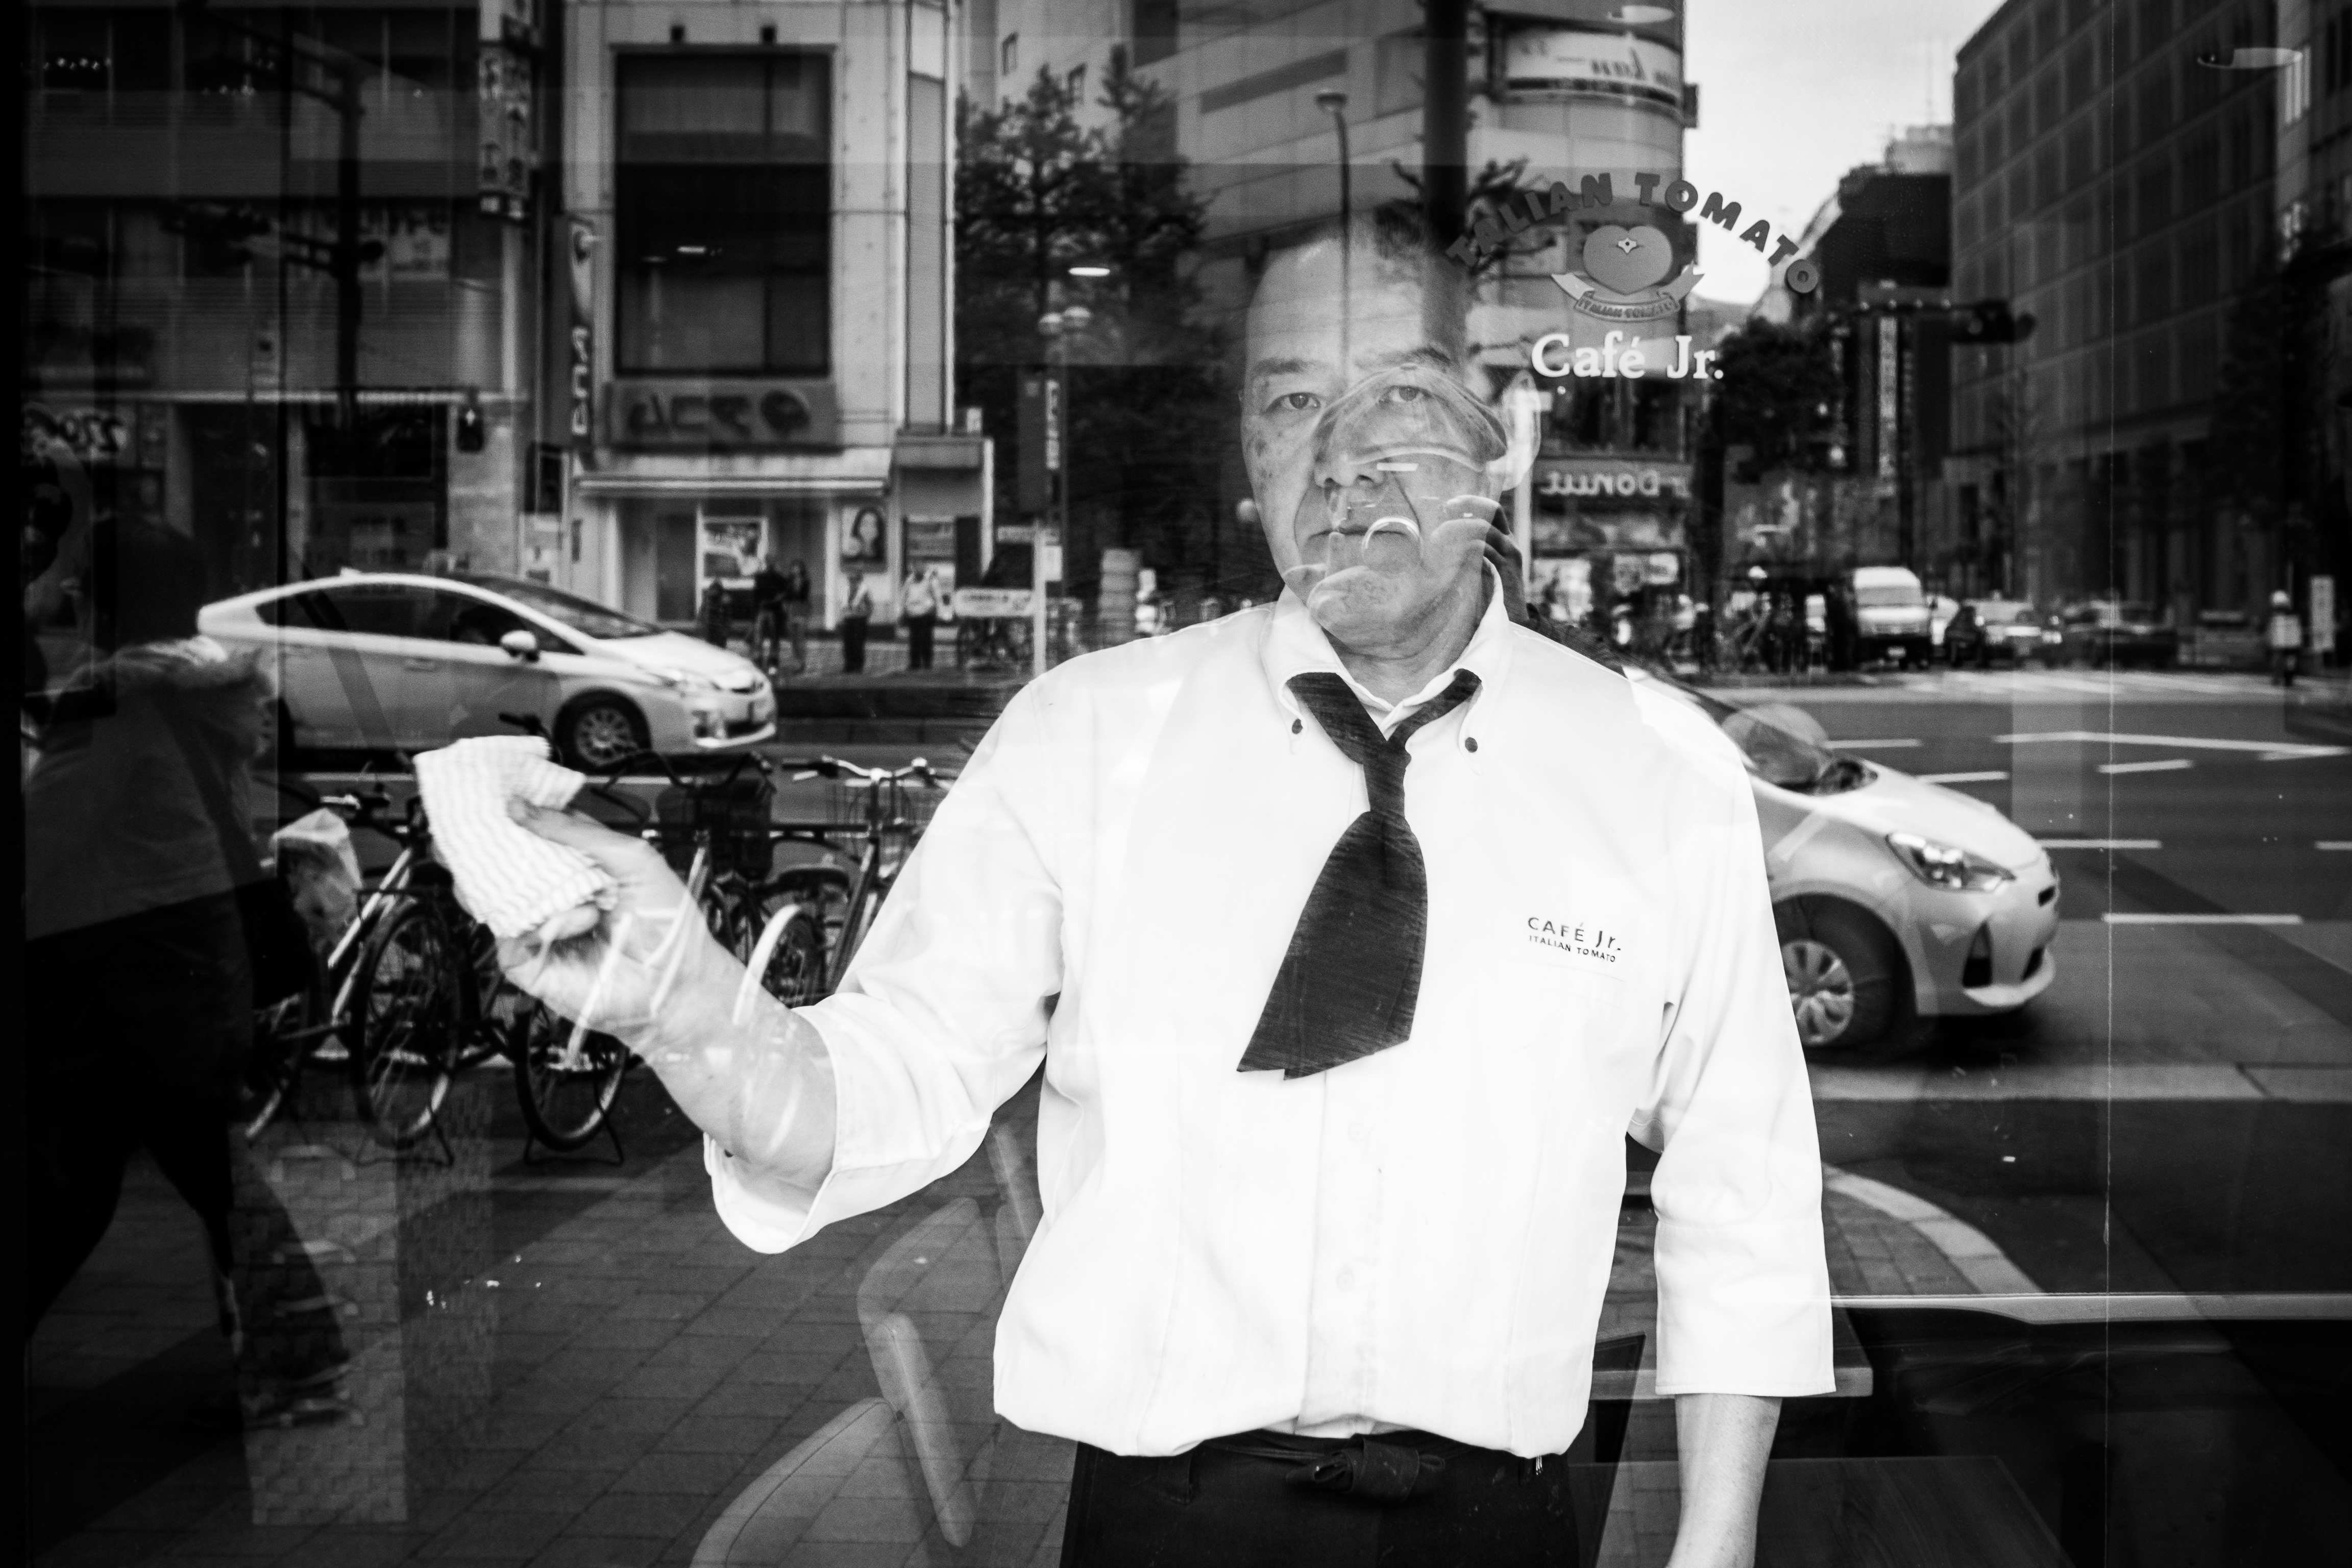
man, black and white, road, white, street, photography, black, monochrome, streetphotography, flickr, thomas, infrastructure, olympus, photograph, snapshot, omd, fuji, leica, monochrom, leuthard, hcb, thomasleuthard, monochrome photography, film noir